Classical Anatolia

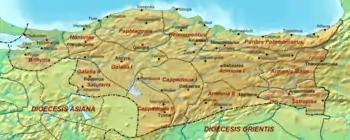
Diocese of Pontus 400 AD

Order and stability was restored when Diocletian (284–305) obtained power following the death of the last Crisis Emperors, Numerian (282–284), and overcoming his brother Carinus, ushering in the next and final phase of the Roman Empire, the Dominate.